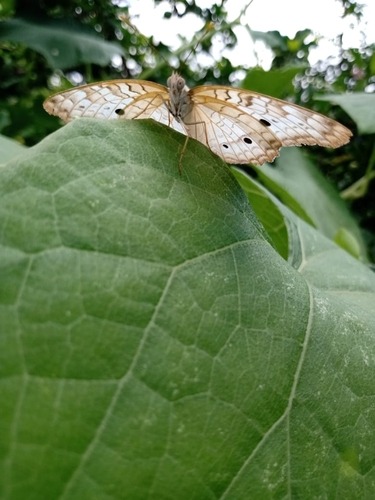
Scientific name: Anartia jatrophae
Common name: White peacock
Family: Nymphalidae
Order: Lepidoptera
Pollinator type: Primary pollinator
Habitat: Gardens, parks, and open areas
Geographic range: Southern United States to Argentina
Conservation status: Least Concern